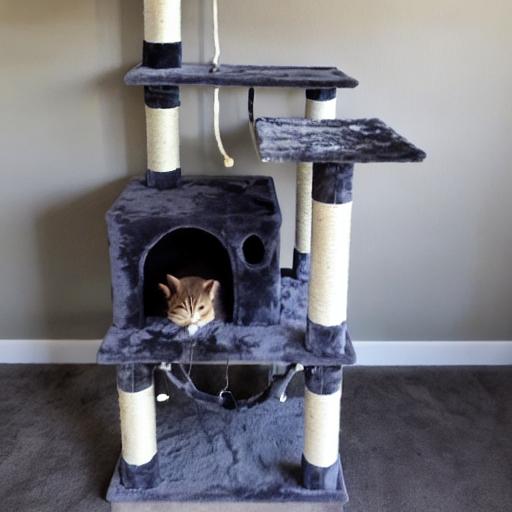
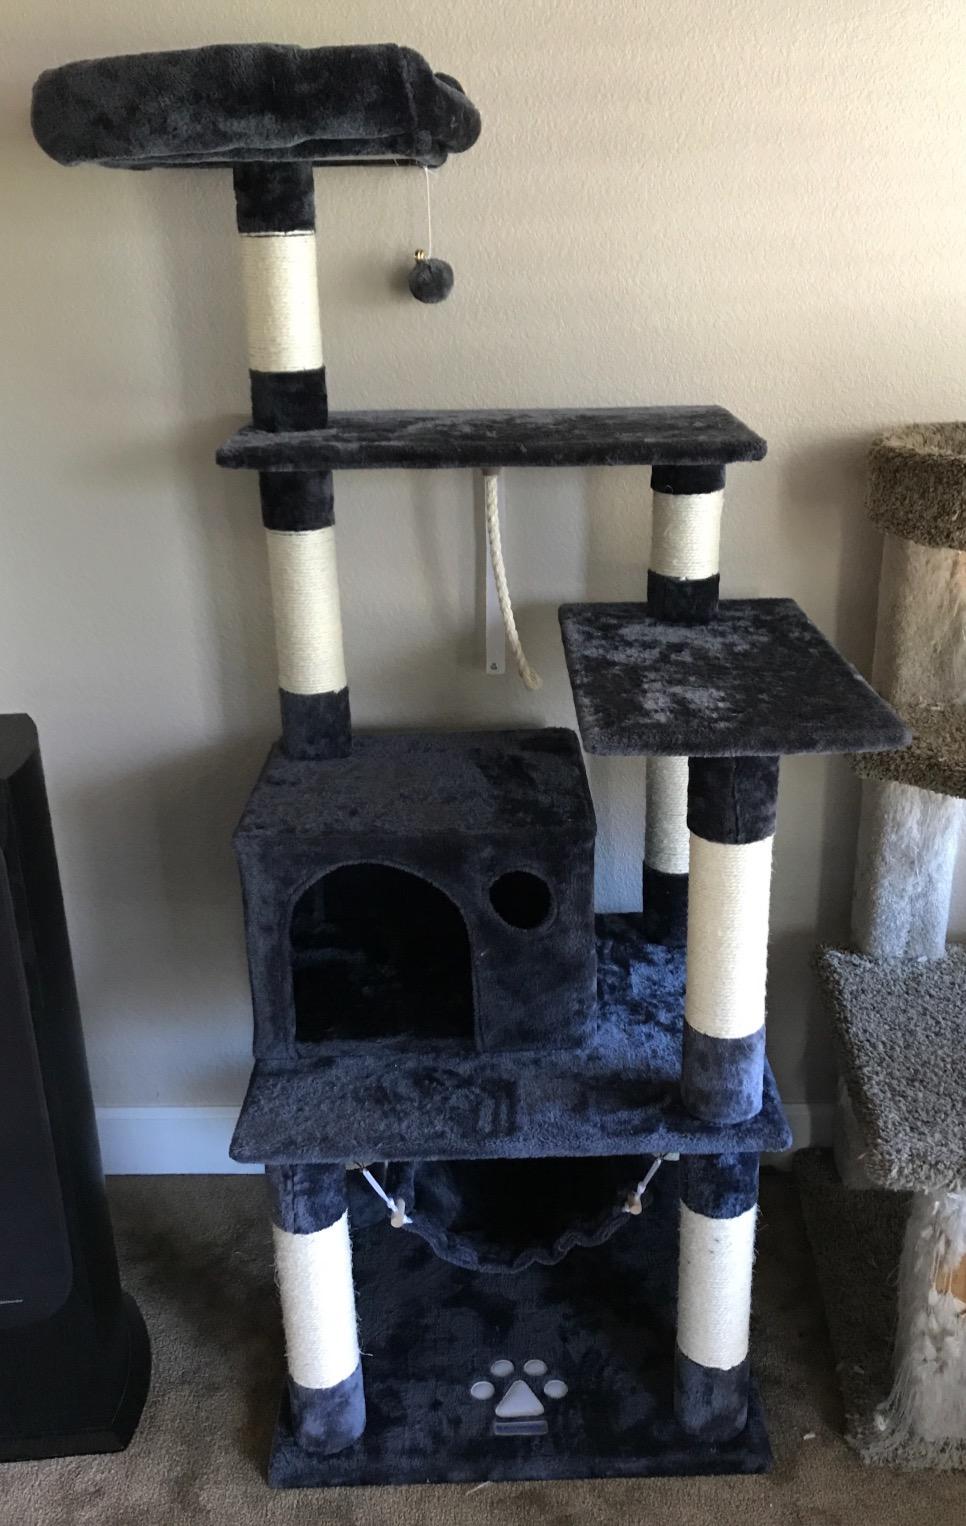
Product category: items_cat tree
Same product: no